Douglas Schiess

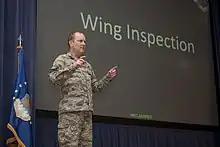
Schiess holding an all call as 21st Space Wing commander in 2016

Schiess was commissioned into the United States Air Force on 27 June 1992. From January to April 2023, he underwent undergraduate missile training at Vandenberg Air Force Base, California. After completing his initial training, he was assigned to the 446th Missile Squadron at Grand Forks Air Force Base, North Dakota, from 1993 to 1995 as an Intercontinental Ballistic Missile (ICBM) crew commander, deputy flight commander, instructor, and ICBM deputy crew commander. From 1995 to 1997, he served as senior evaluator and ICBM crew commander evaluator for the 321st Missile Group's Standardization and Evaluation Division.